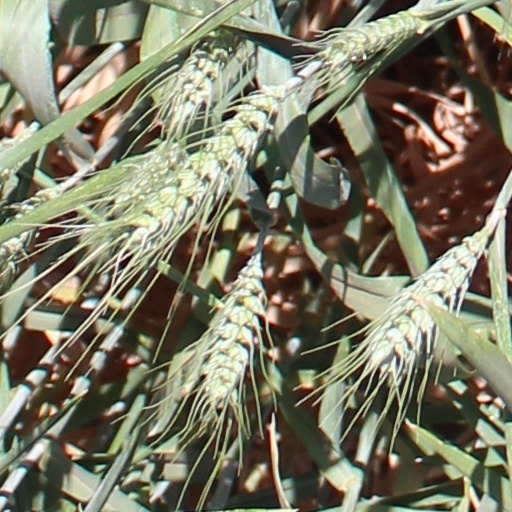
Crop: wheat